List of birds of Oman

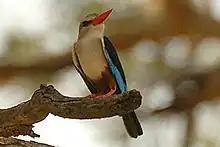
Gray-headed kingfisher, a breeding migrant to the south.

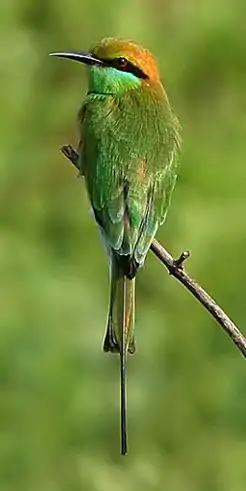
Green bee-eater, common in northern and southern areas.

Kingfishers are medium-sized birds with large heads, long, pointed bills, short legs and stubby tails.